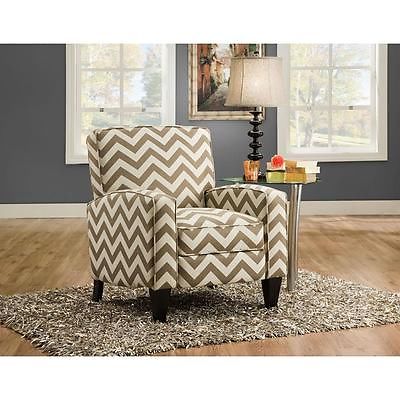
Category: sofa